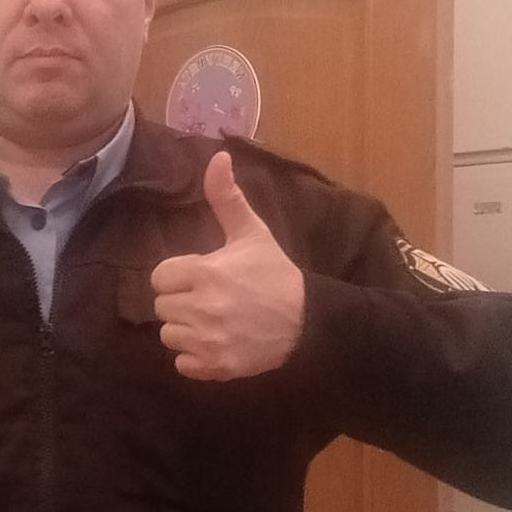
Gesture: like